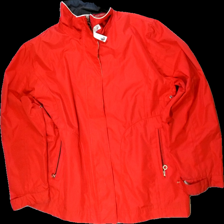
View: front
Type: Outerwear
Category: Unisex
Brand: Isolde
Colors: Red
Material: 85% polyester, 15% nylon
Cut: Regular
Size: 48
Season: Autumn
Stains: Minor
Price range: 50-100
Recommended usage: Export